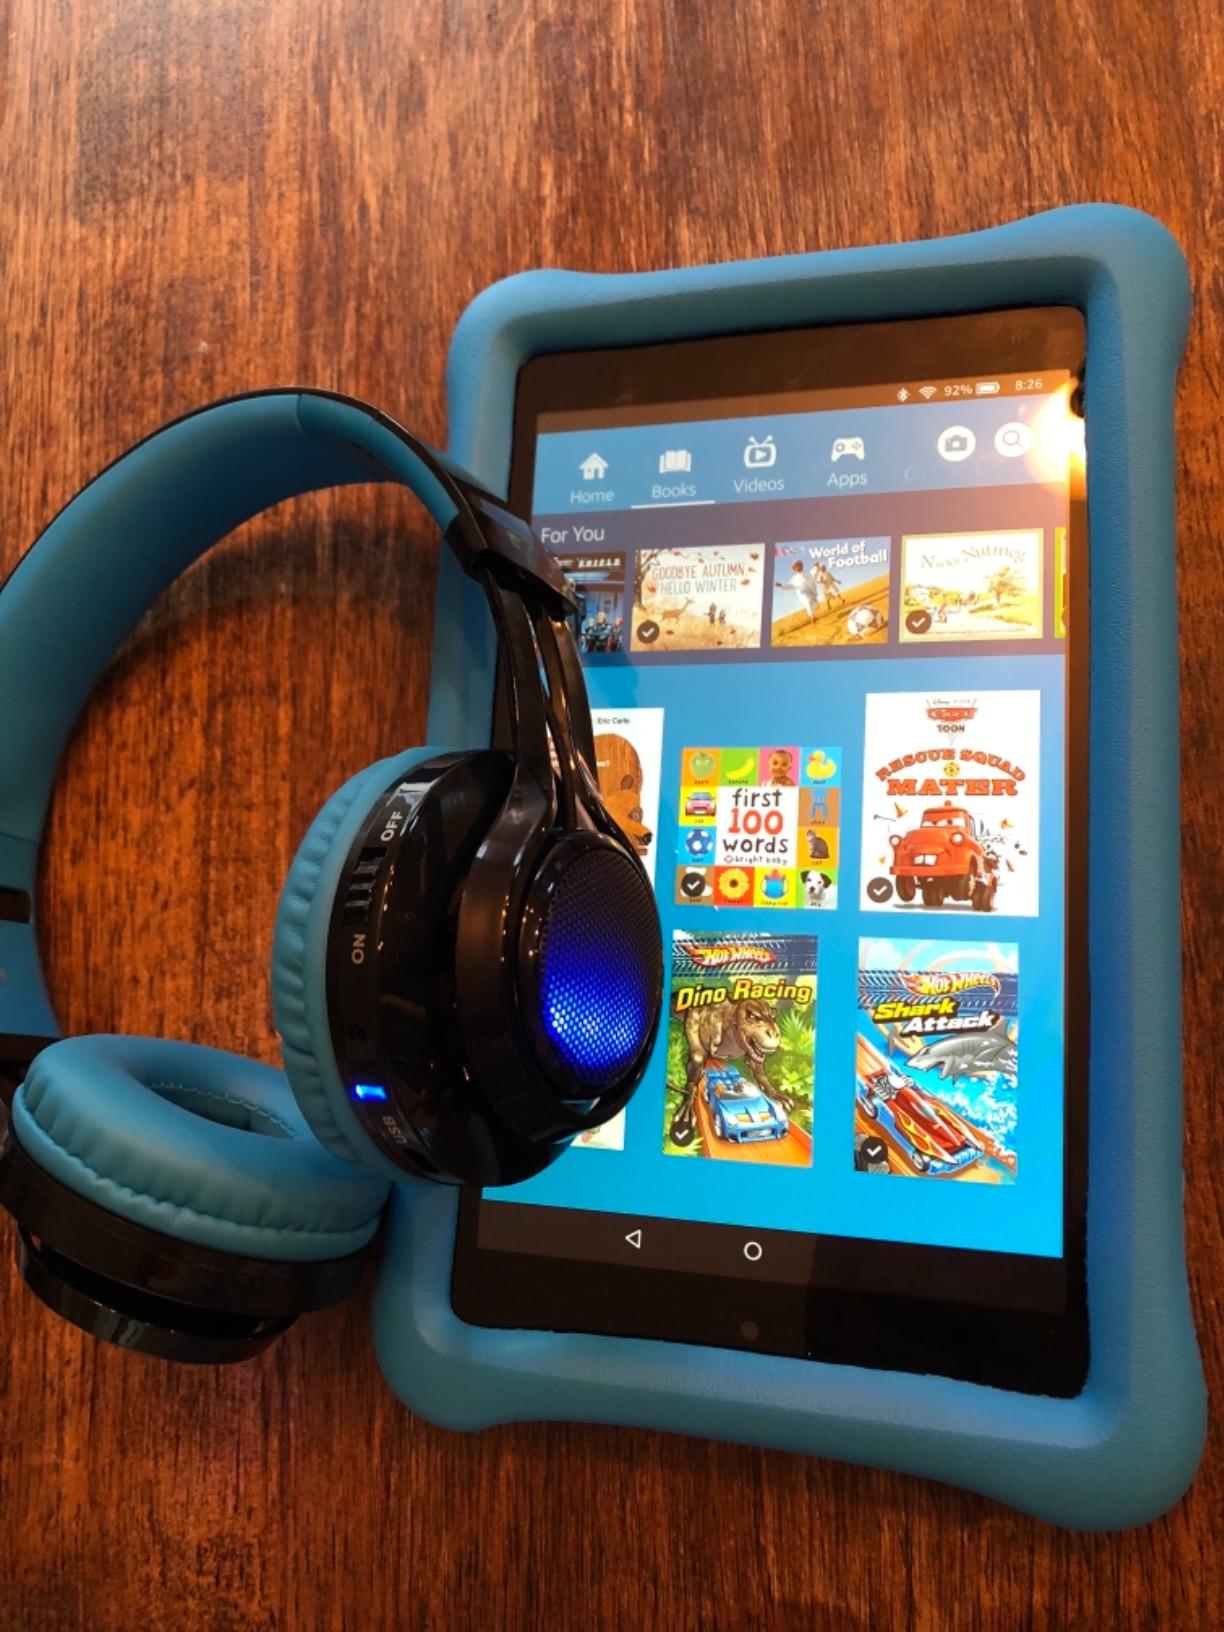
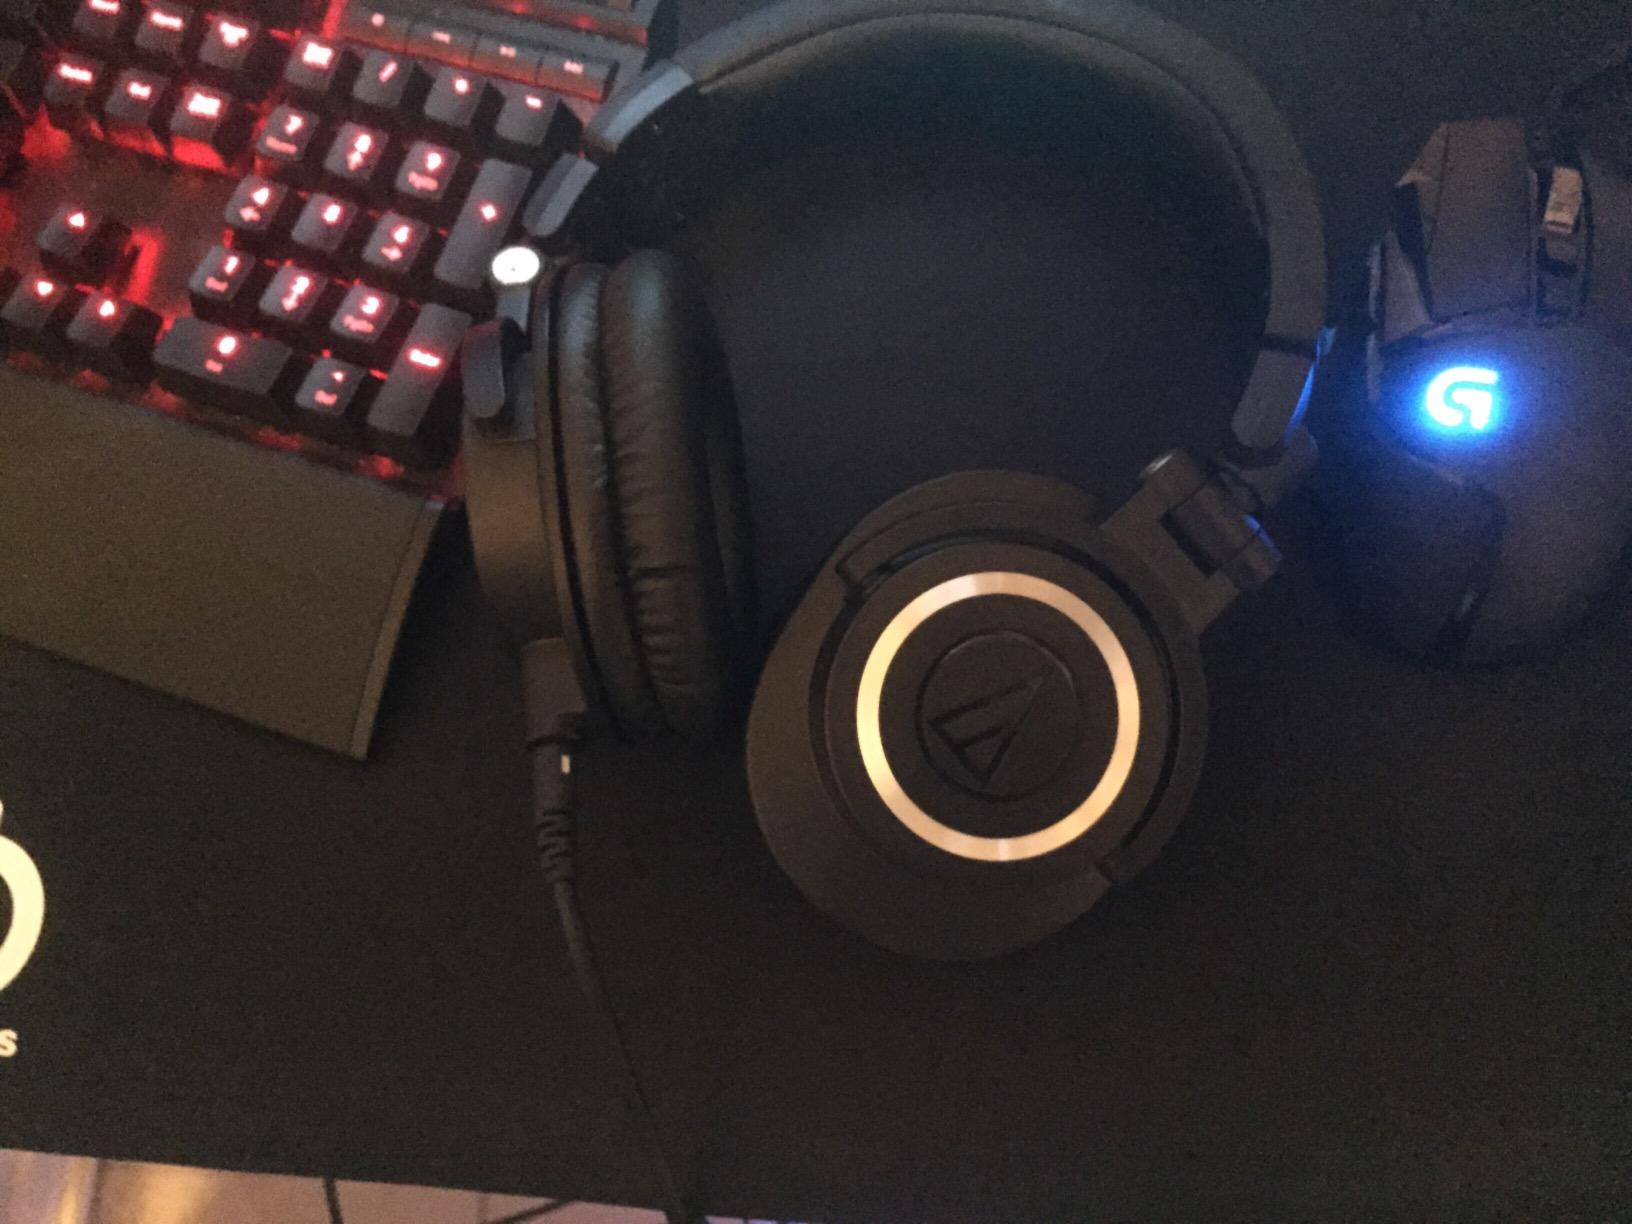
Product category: headphones
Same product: no